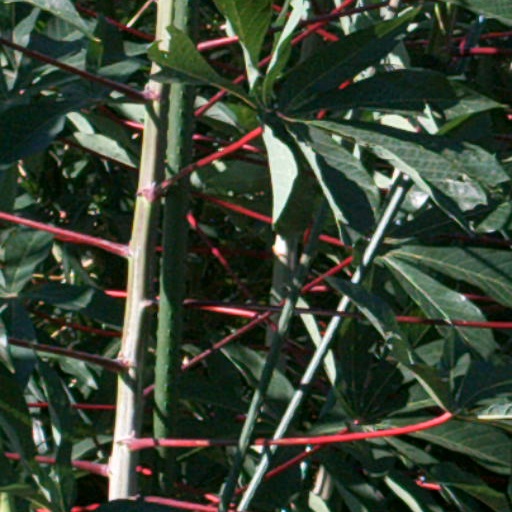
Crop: cassava